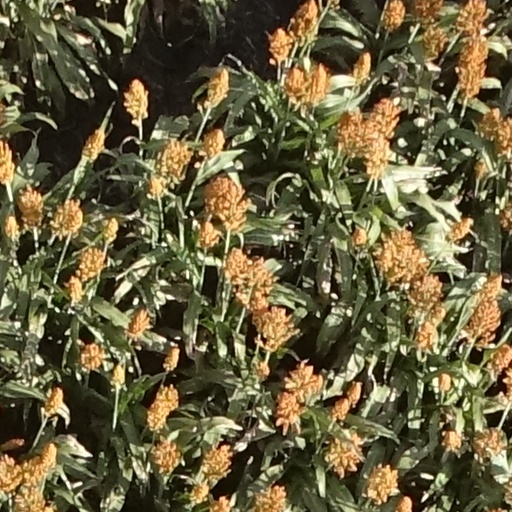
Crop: sorghum